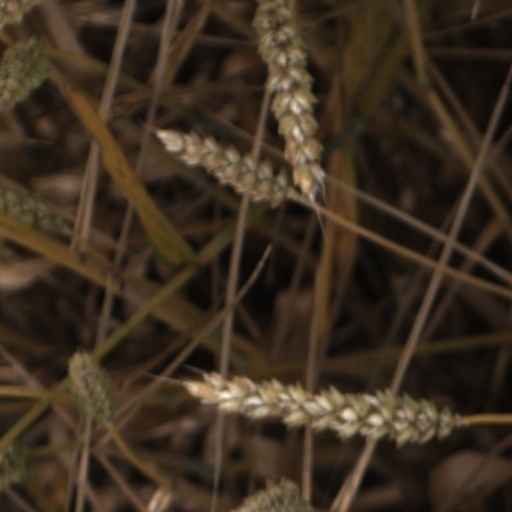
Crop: wheat